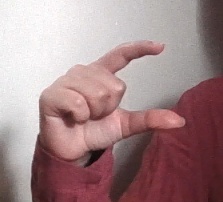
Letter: dal